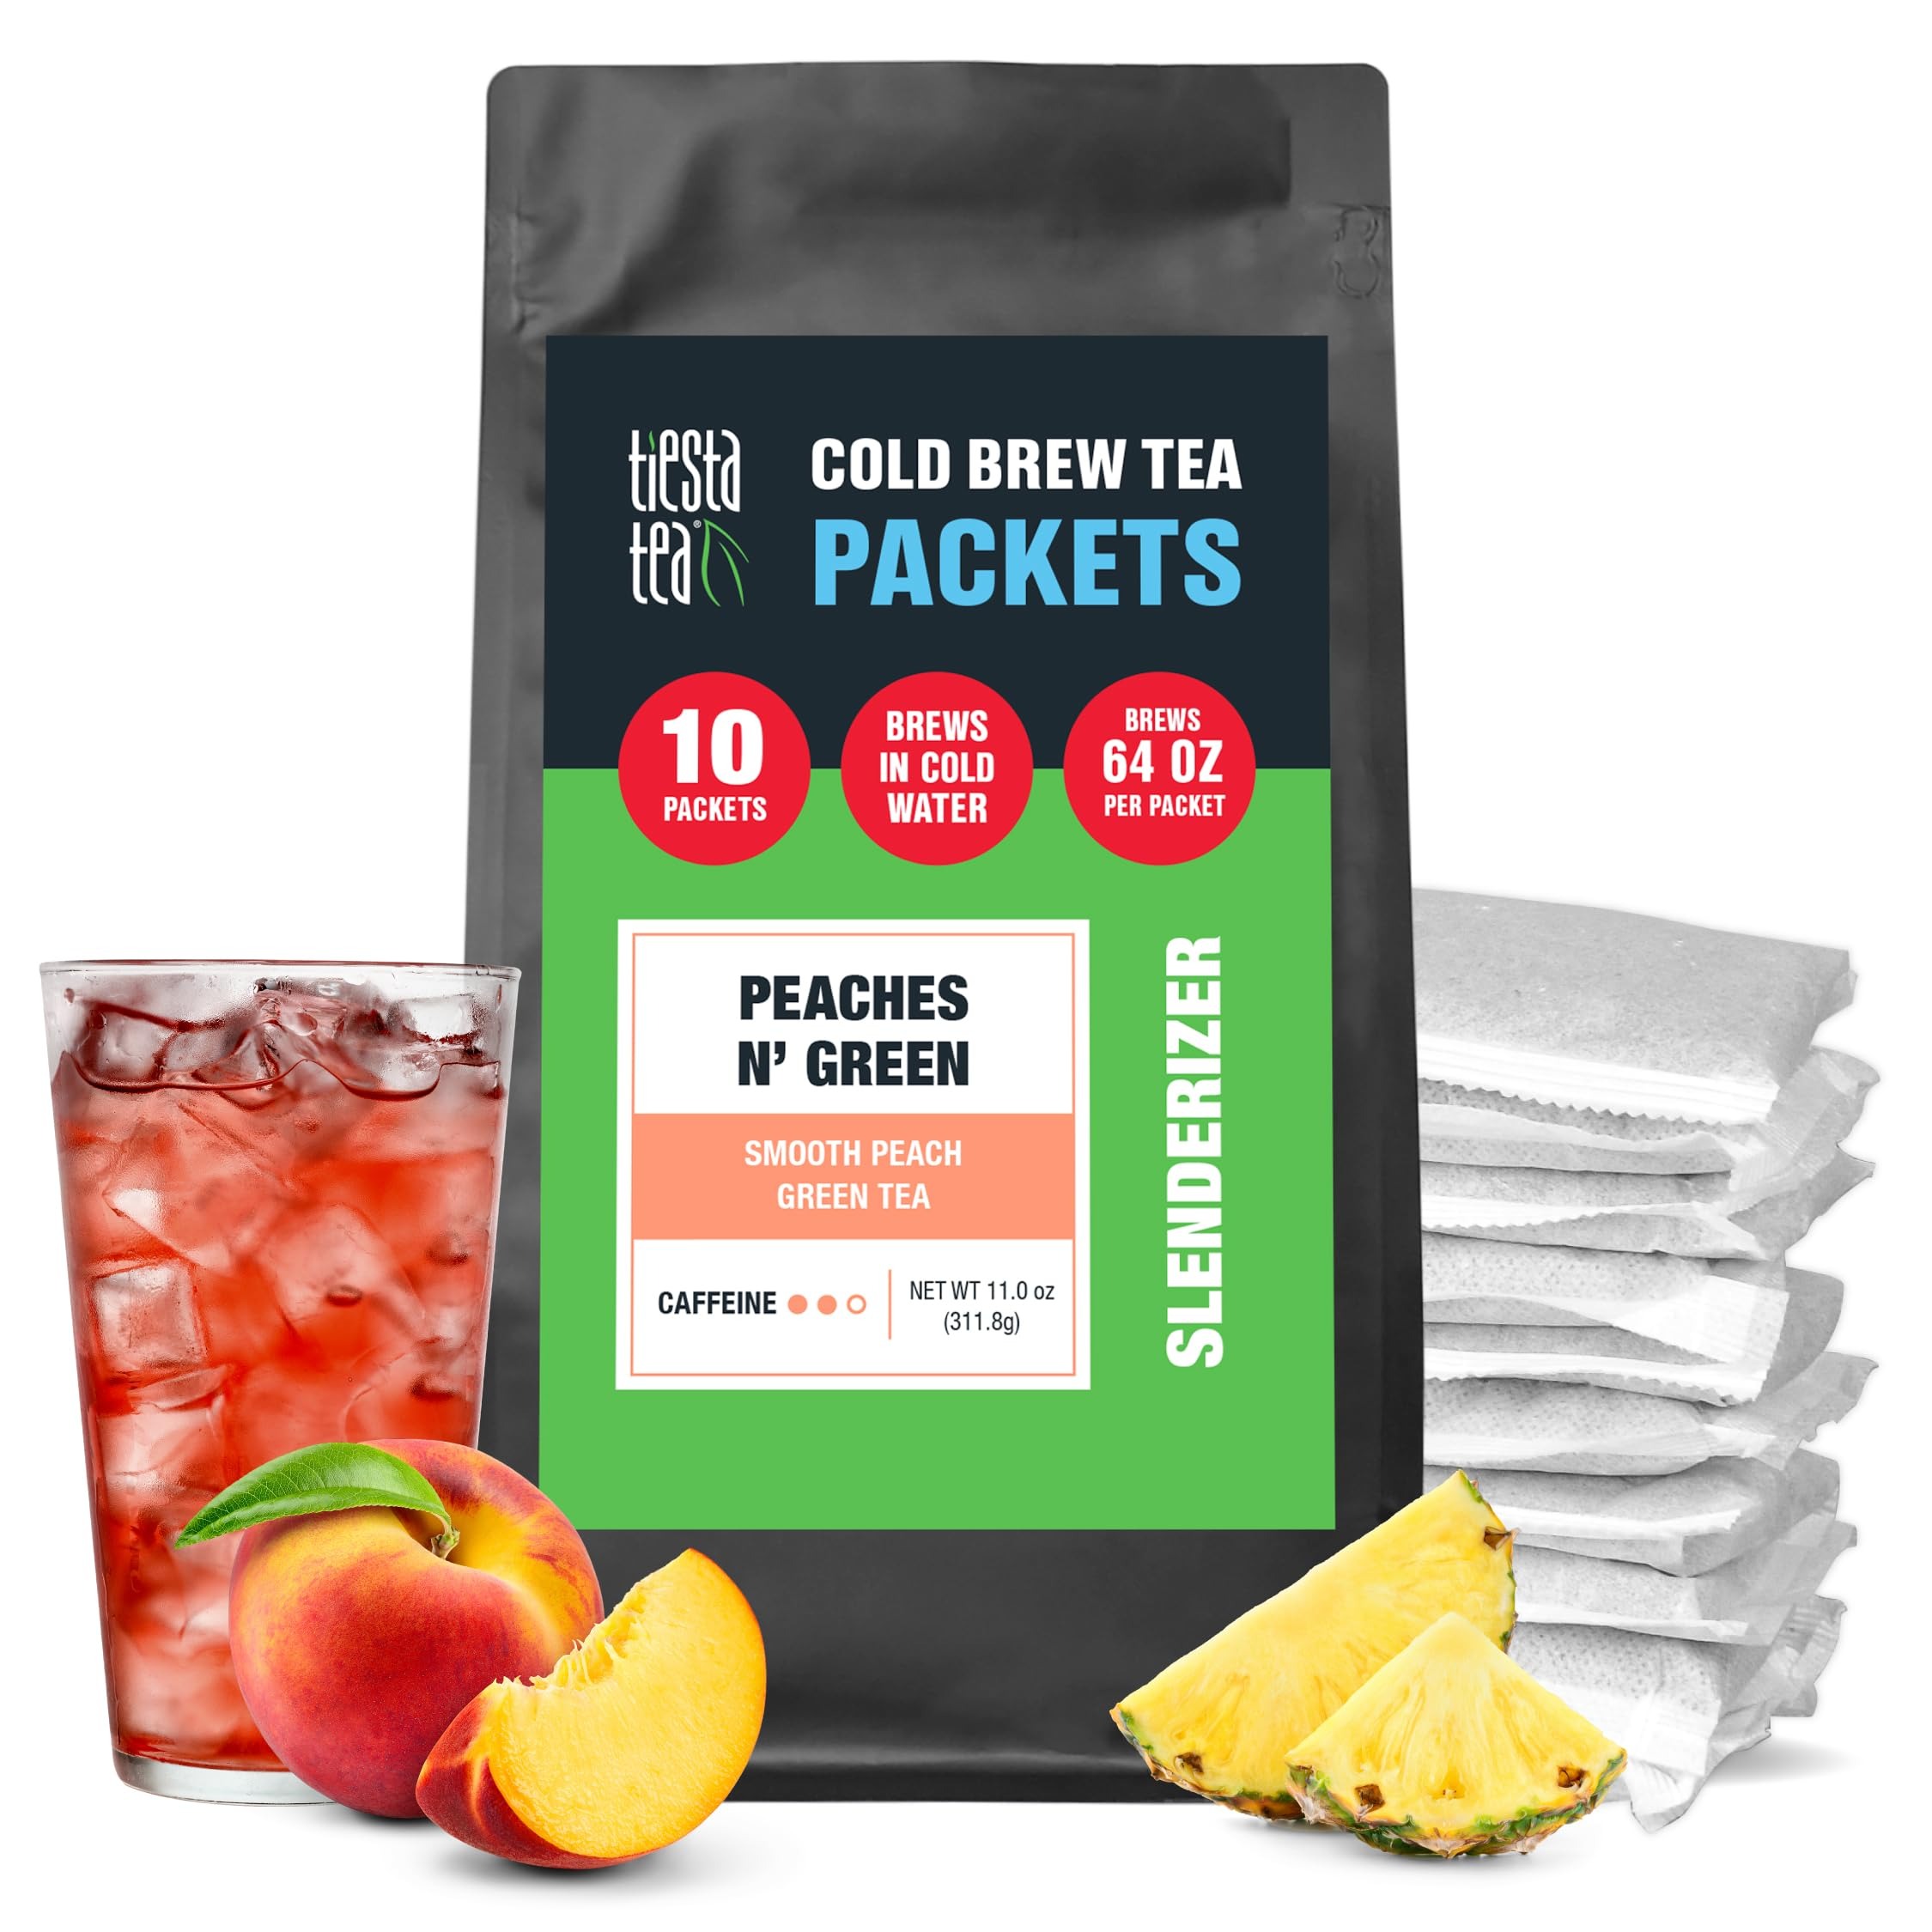
Item Name: Tiesta Tea - Peaches N' Green Cold Brew | Loose Leaf | Smooth Peach Green Tea | Premium Medium Caffeinated Iced Drink | Cold Brew Packets | Makes 64 oz of Pitcher Per Bag (Pack of 10)
Bullet Point 1: REFRESHING PEACH GREEN TEA BLEND: Discover the perfect fusion of smooth green tea and ripe peach flavor with Tiesta Tea's Peaches N' Green Cold Brew Tea Packets. This fruity blend offers a satisfying, refreshing drink that’s ideal for cooling down on a hot day or relaxing after a busy one. Simply steep and chill for a delightful tea experience.
Bullet Point 2: ALL-NATURAL, HIGH-QUALITY INGREDIENTS: Tiesta Tea’s Peaches N' Green Cold Brew Tea Packets are crafted with a premium blend of natural ingredients, including loose leaf green tea, pineapple pieces, apple, elderberries, peach cubes, raspberry bits, and beetroot. This thoughtfully chosen combination ensures a vibrant, fruit-forward flavor in every sip.
Bullet Point 3: TOP-TIER LOOSE LEAF BLENDS: Enjoy the premium quality of Tiesta Tea’s cold brew blends. Made with high-quality loose leaf tea and real, visible ingredients, each brew infuses naturally in cold water, delivering a fresh, smooth flavor. Ideal for iced tea lovers who appreciate a vibrant, natural taste.
Bullet Point 4: EFFORTLESS COLD BREW TEA PREP: Preparing cold brew tea has never been simpler with Tiesta Tea’s convenient, pre-measured packets. Just drop one packet into 64 oz of cold or room temperature water, steep it in the fridge for 1.5 to 2 hours, then remove the packet. Enjoy smooth, vibrant cold brew tea that’s ready to serve over ice—effortless, delicious, and refreshing.
Bullet Point 5: SEASONAL FLAVORS: Tiesta Tea’s loose-leaf blends are crafted to complement the vibrant, sunny days of Spring and Summer. These refreshing and aromatic flavors are perfect for sipping on warm afternoons, whether you’re unwinding at home or enjoying time outdoors with friends.
Value: 11.0
Unit: Ounce

Price: 25.95